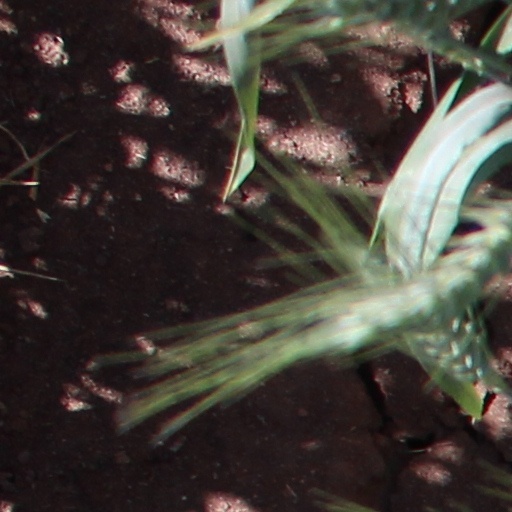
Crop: wheat